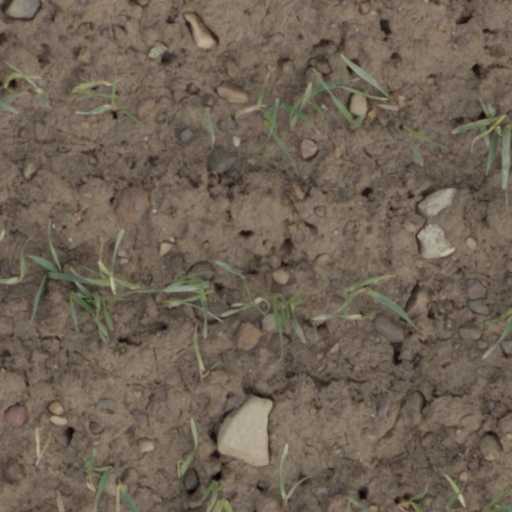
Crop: wheat